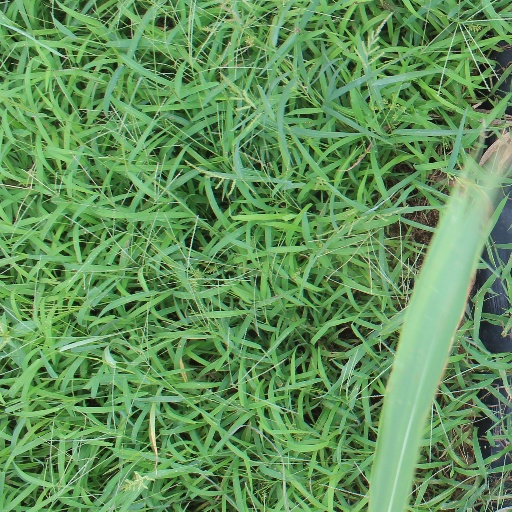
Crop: sorghum